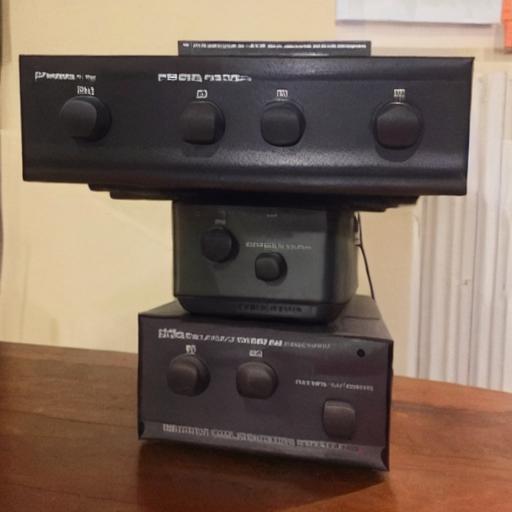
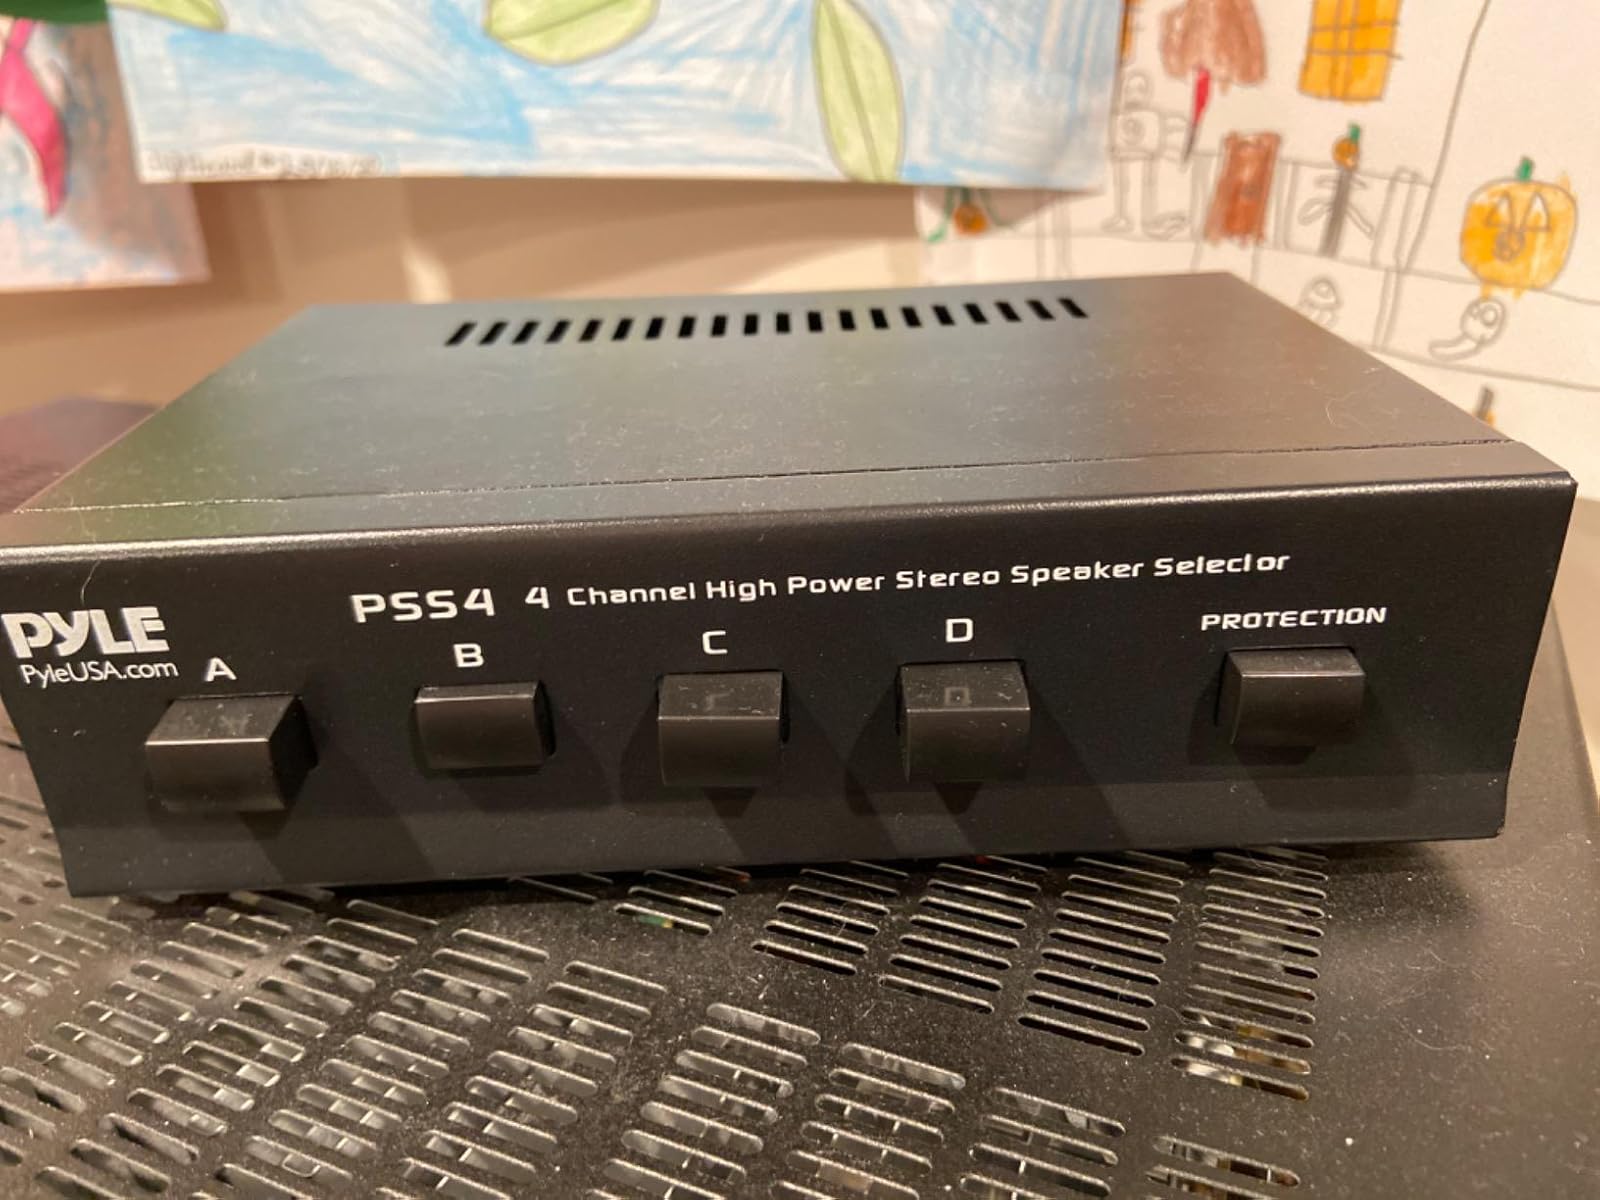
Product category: speaker
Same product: no